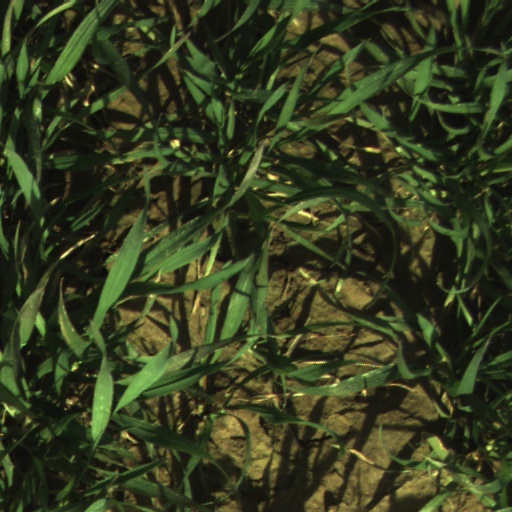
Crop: wheat